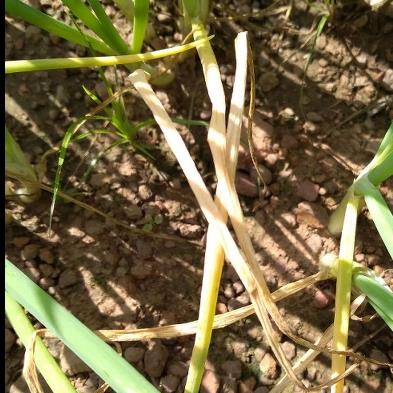
Crop: Onion
Condition: fusarium-d